Addressed fiber Bragg structure

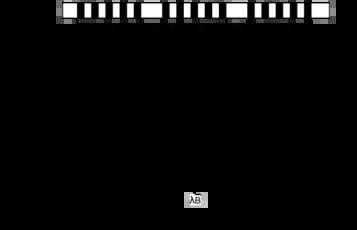
Figure 1: A schematic of a refractive index change of a 2π-FBG-type addressed fiber Bragg structure (a), its spectral response (b). λ is the central (Bragg) wavelength, Ω is the address frequency, S(λ) - S(λ) denote transfer matrixes describing the uniform sections of the AFBS, S(λ) denotes transfer matrix describing the phase-shift section of the AFBS.

The concept of addressed fiber Bragg structures was introduced in 2018 by Airat Sakhabutdinov and developed in collaboration with his scientific adviser, Oleg Morozov. The idea emerged from the earlier works of Morozov and his colleagues, where the double-frequency optical radiation from an electro-optic modulator was used for the definition of the FBG central wavelength based on the amplitude and phase analysis of the beating signal at the frequency equal to the spacing between the two components of the probing radiation. This eliminates the need for scanning the FBG spectral response while providing high accuracy of measurements and reducing the system cost. AFBS has been developed as a further step towards simplification of FBG interrogation systems by transferring the shaping of double-frequency probing radiation from the source modulator to the sensor itself.